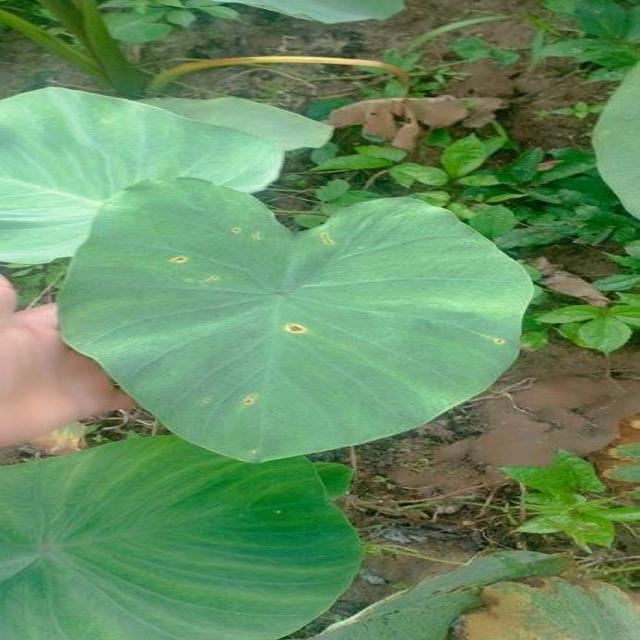
Label: Early_Blight